Denzel Curry

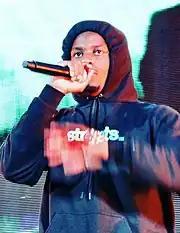
Curry in 2019

On February 14, 2019, Curry performed a cover of "Bulls on Parade" by Rage Against the Machine on the Australian radio station Triple J as part of Like a Version, which was met with widespread acclaim. His cover went on to place 5th on that year's Triple J Hottest 100 countdown.